Question: Please indicate a possible affordance area of the bench that can be used for sitting
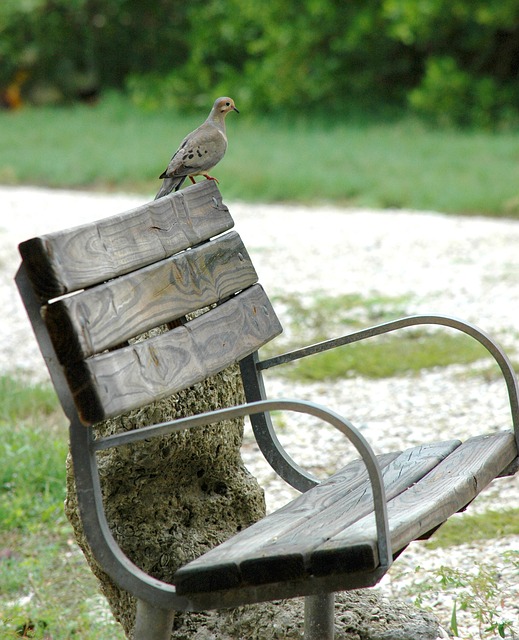
Answer: [175.607, 430.016, 516.203, 597.802]